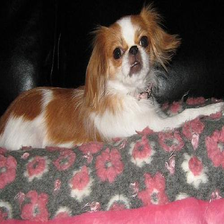
Species: dog
Breed: japanese chin